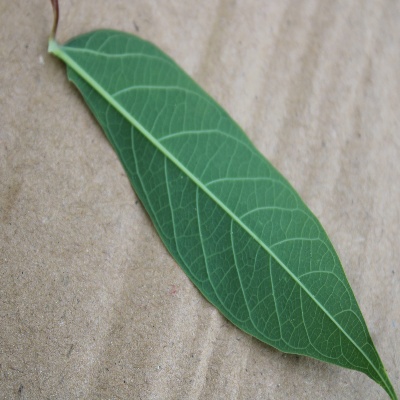
Crop: Cassava
Condition: healthy